Amir Kabir

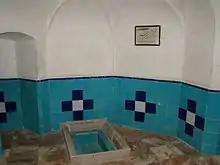
Amir Kabir's murder site in Fin Garden

From the start, Amir Kabir's policies incited animosity within the influential circles of Iranian elite – most notably the inner circle of the monarchy whose pensions and income were slashed by his financial reforms. He was also later opposed by those who envied him his numerous posts; they were backed strongly by foreign powers, whose influence had greatly diminished under his leadership. A coalition was thus formed among this opposition whose prominent members consisted of the Queen Mother, Mirza Aqa Khan-e Nuri (Amir Kabir’s lieutenant, reputedly Anglophile), and Mirza Yusuf Khan Ashtiyani (the Court's chief accountant, reputedly Russophile).